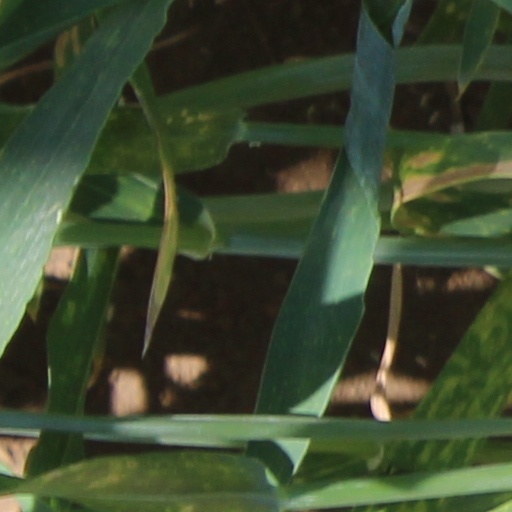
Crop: wheat